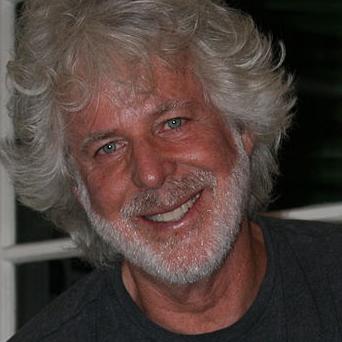
Age: 60